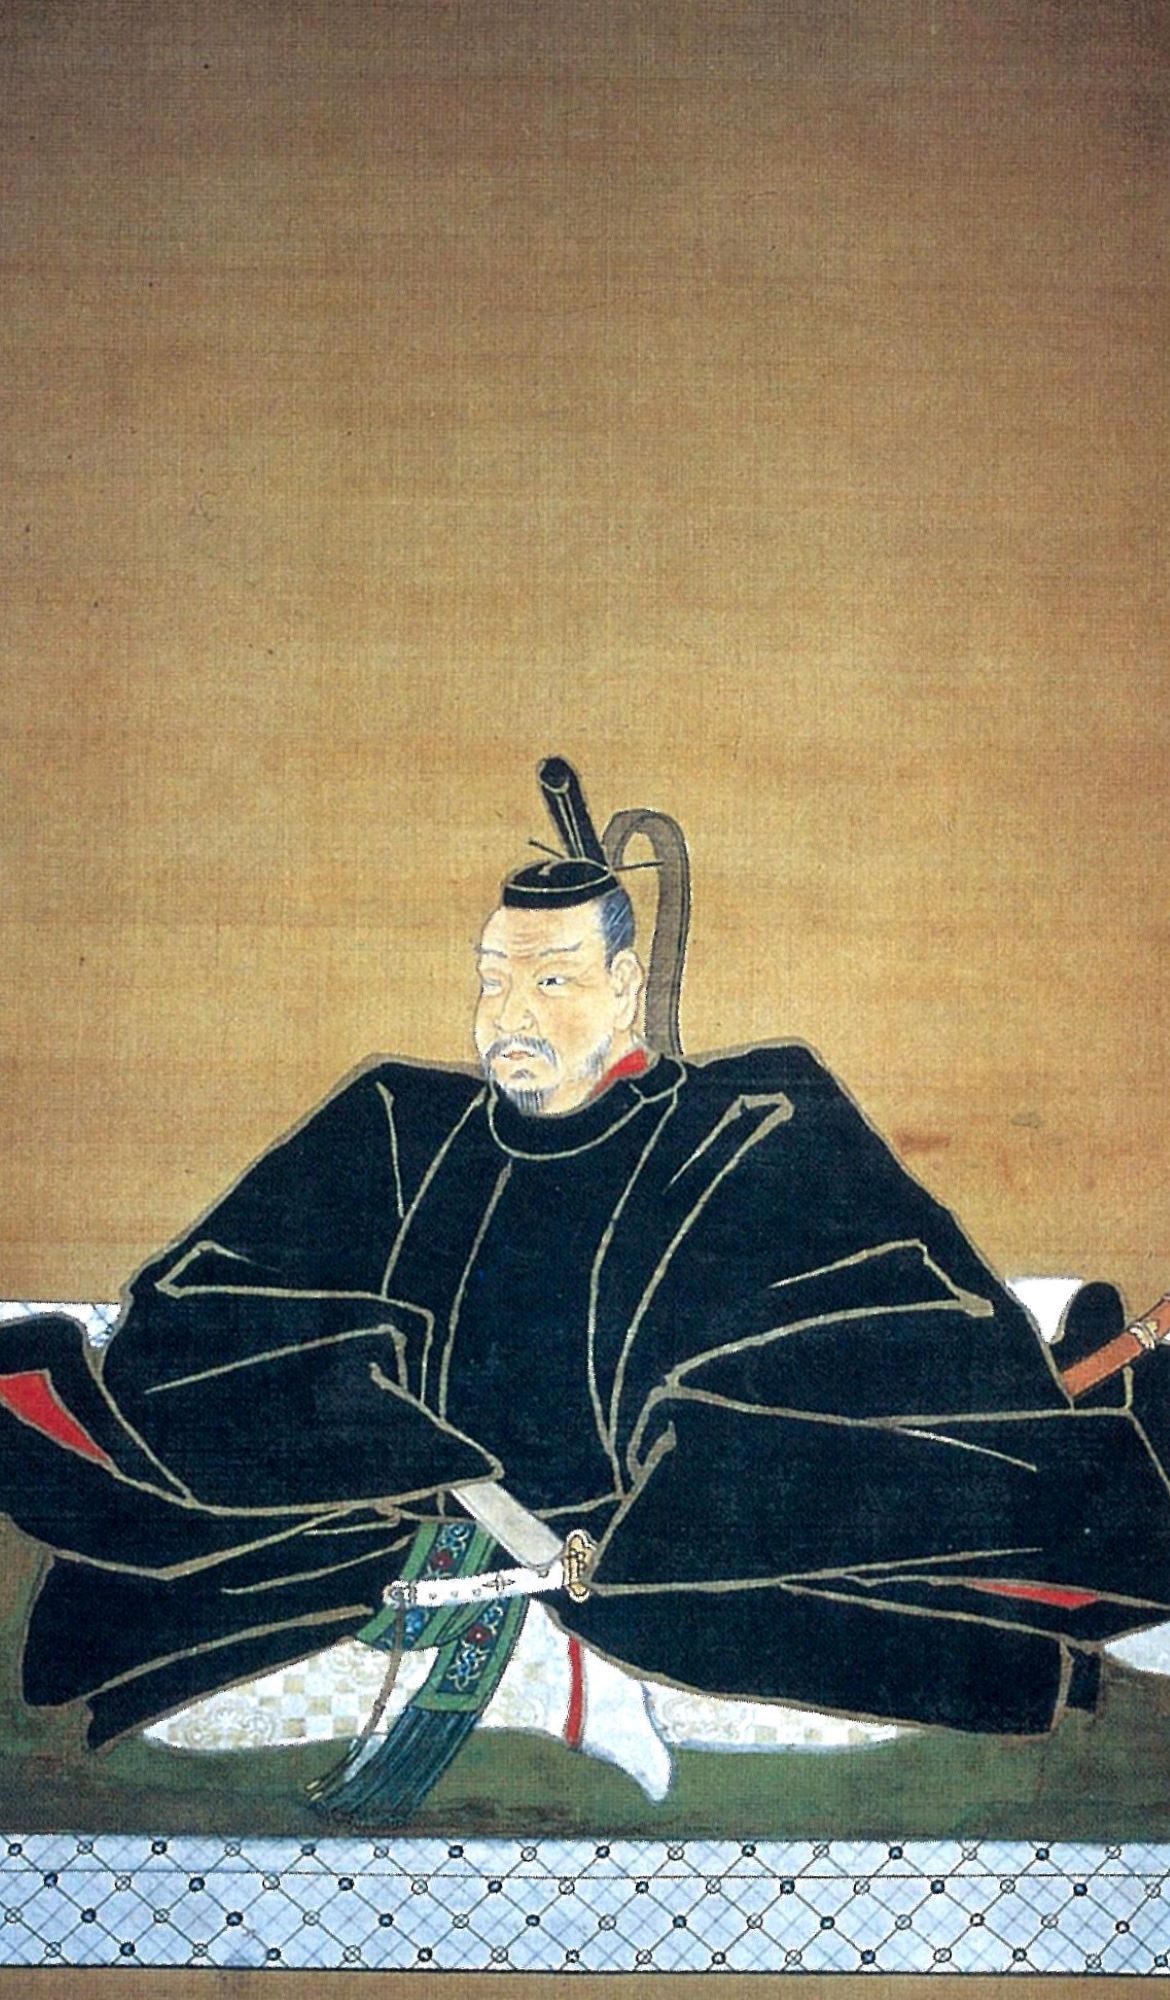
ดาเตะ มาซามูเนะ

ดาเตะ มาซามูเนะ ( 5 พฤศจิกายน ค.ศ. 1567 - 27 กรกฎาคม ค.ศ. 1636) เป็น"ไดเมียว"ในยุคเซงโงะกุจนถึงยุคเอโดะซึ่งเรืองอำนาจอยู่ในภูมิภาคโทโฮกุ เป็นผู้ก่อตั้งเมืองเซ็นได มีฉายาว่า มังกรตาเดียวแห่งโอชู () และเป็นผู้ส่งคณะทูตปีเคโจ () ไปถึงสมเด็จพระสันตะปาปาปอลที่ 5 ที่ยุโรป
== ประวัติ ==
ดาเตะ มาซามูเนะ เกิดในปี ค.ศ. 1567 ที่ปราสาทโยเนซาวะ เมืองโยเนซาวะ จังหวัดยามางาตะในปัจจุบัน เมื่อแรกเกิดมีชื่อว่า บนเทมมารุ () เป็นบุตรชายคนโตของดาเตะ เทรูมูเนะ () ไดเมียวเจ้าครองปราสาทโยเนซาวะในแคว้นมุตสึ () กับนางโยชิฮิเมะ () ซึ่งเป็นบุตรสาวของโมงามิ โยชิโมริ () ไดเมียวแห่งปราสาทยามางาตะ () ซึ่งอยู่ไม่ห่างจากปราสาทโยเนซาวะ บนเทมมารูมีน้องชายหนึ่งคนชื่อว่า โคจิโร่ ในค.ศ. 1578 เมื่ออายุสิบเอ็ดปีได้ผ่านพิธีเง็มปุกุได้รับชื่อว่า ดาเตะ โทจิโร่ มาซามูเนะ () และในปีเดียวกันได้สมรสกับนางเมโงฮิเมะ () บุตรสาวของทามูระ คิโยอากิ () แต่ทว่ามาซามูเนะเกิดความระแวงว่าตระกูลทามูระจะทำการลอบสังหารตนเอง จึงนำตัวคนรับใช้ของนางเมโงฮิเมะไปสังหาร ทำให้ความสัมพันธ์ระหว่างดาเตะ มาซามูเนะ กับนางเมโงฮิเมะผู้เป็นภรรยาเอกไม่สู้ดีนัก
เมื่ออายุน้อยดาเตะ มาซามูเนะ ป่วยเป็นโรคฝีดาษ ทำให้สูญเสียลูกนัยตาข้างขวา บางตำนานกล่าวว่าดาเตะ มาซามูเนะ ทำการควักลูกตาของตนเองออกมาแล้วกินเข้าไป บางตำนานกล่าวว่ามาซามูเนะให้คนรับใช้คนสนิทคือ คาตากูระ คาเง็ตสึนะ () เป็นผู้ควักลูกตาออกให้ หลังจากเหตุการณ์นี้ทำให้นางโยชิฮิเมะ มารดาของมาซามูเนะ มีความเห็นว่ามาซามูเนะไม่สมควรที่จะสืบทอดตำแหน่งไดเมียวแห่งโยเนซาวะเนื่องจากเป็นผู้มีลูกตาข้างเดียว และให้การสนับสนุนแก่โคจิโร่ หรือดาเตะ มาซามิจิ () ซึ่งเป็นน้องชายของมาซามูเนะให้เป็นไดเมียวคนต่อไป ในปีค.ศ. 1581 มาซามูเนะออกศึกครั้งแรกในการช่วยเหลือเทรูมูเนะผู้เป็นบิดาในการรบกับตระกูลโซมะ ()
=== รวบรวมภูมิภาคโทโฮกุ ===
ในค.ศ. 1584 ดาเตะ เทรูมูเนะ ประกาศสละตำแหน่งไดเมียวแห่งโยเนซาวะให้แก่ดาเตะ มาซามูเนะ ซึ่งเป็นบุตรชายคนโต มาซามูเนะจึงขึ้นเป็นไดเมียวตั้งแต่อายุสิบเจ็ดปี เมื่อมาซามูเนะขึ้นดำรงตำแหน่งไดเมียว โออูจิ ซาดัตสึนะ () ไดเมียวแห่งปราสาทโอบามะ ( เมืองนิฮมมัตสึ จังหวัดฟูกูชิมะ) ได้เข้าสวามิภักดิ์ต่อมาซามูเนะและตระกูลดาเตะ แต่ภายในปีเดียวกันโออูจิ ซาดัตสึนะแปรพักตร์ไปเข้ากับตระกูลอาชินะ () แห่งปราสาทคูโรกาวะ ( ต่อมาคือปราสาทไอซุ) ซึ่งเป็นศัตรูกับตระกูลดาเตะ ทำให้มาซามูนะประกาศสงครามกับโออูจิ ซาดัตสึนะและตระกูลอาชินะเป็นการตอบโต้ มาซามูเนะยกทัพเข้ายึดปราสาทโอเตโมริ () อย่างดุดัน สังหารข้าศึกศัตรูจนหมดสิ้น ทำให้โออูจิ ซาดัตสึนะเกิดความเกรงกลัวต่อความโหดร้ายของดาเตะ มาซามูเนะ จึงละทิ้งปราสาทโอบามะแล้วหลบหนีไป มาซามูเนะจึงเข้ายึดปราสาทโอบามะได้โดยไม่เสียเลือดเนื้อ
ฮาตาเกยามะ โยชิตสึงุ () ไดเมียวแห่งปราสาทนิฮมมัตสึ () มีความเกรงกลัวต่อฤทธิอำนาจของดาเตะ มาซามูเนะ จึงเจรจาขอเข้าร่วมเป็นพันธมิตรกับตระกูลดะเตะหลายครั้งแต่มาซามูเนะปฏิเสธทุกครั้ง ฮาตาเกยามะ โยชิตสึงุ จึงหันไปเจรจากับดาเตะ เทรูมูเนะ ผู้เป็นบิดาของมาซามูเนะแทนในค.ศ. 1585 โดยโยชึตสึงุได้เชิญให้เทรูมูเนะมาเข้าร่วมงานเลี้ยง แต่ทว่าในงานเลี้ยงนั้นโยชิตสึงุได้ใช้ดาบจี้เทรูมูเนะเป็นตัวประกัน มาซามูเนะเมื่อรู้เหตุการณ์ที่บิดาของตนถูกตระกูลฮาตาเกยามะจับเป็นตัวประกันจึงประกาศสงครามกับตระกูลฮาตาเกยามะและยกทัพติดตามไปช่วยเหลือบิดาของตน เมื่อพบกับทัพของฮาตาเกยามะที่แม่น้ำอาบูกูมะ () แล้วมาซามูเนะเกิดความลังเลที่จะเข้าโจมทีทัพของศัตรูเนื่องจากเกรงว่าบิดาของตนจะได้รับอันตราย เทรูมูเนะจึงบอกแก่มาซามูเนะบุตรชายของตนว่าให้ทำการสู้รบกับตระกูลฮาตาเกยามะอย่างเต็มทีไม่ต้องกังวลเรื่องความปลอดภัยของตน มาซามูเนะจึงยกทัพเจ้าโจมตีฮาตาเกยามะในระหว่างการสู้รบเทรูมูเนะผู้เป็นบิดาถูกสังหารเสียชีวิต ส่วนฮาตาเกยามะ โยชิตสึงุสามารถหลบหนีไปยังปราสาทนิฮมมัตสึอันเป็นฐานที่มั่นได้
เนื่องจากดาเตะ มาซามูเนะ เป็นที่เกรงขามไปทั่วภูมิภาคโทโฮกุ ฮาตาเกยามะ โยชิตสึงุ จึงสามารถเกลี้ยกล่อมไดเมียวต่างๆในภูมิภาคโทโฮกุให้ร่วมกันต่อต้านการขยายอำนาจของตระกูลดาเตะ โดยทั้งตระกูลอาชินะ ตระกูลโซมะ ตระกูลซาตาเกะ และไดเมียวอื่นๆในภูมิภาคต่างส่งทัพเข้าร่วมกับฮาตาเกยามะในการต่อสู้กับมาซามูเนะ กองทัพผสมไดเมียวมีจำนวนมากกว่ากองกำลังของมาซามูเนะถึงสามเท่า เมื่อเสียเปรียบด้านกำลังพลมาซามูเนะจึงเข้าเป็นฝ่ายตั้งรับในปราสาทมิยะโมริ () ทัพผสมไดเมียวเข้าโจมตีทัพของตระกูลดาเตะในการรบที่สะพานฮิโตโตริ () ทัพของดาเตะสูญเสียกำลังพลมากและสูญเสียแม่ทัพคนสำคัญ ทัพของดาเตะไม่สามาถต่อกรกับทัพผสมไดเมียวได้จึงถอยเข้าไปตั้งหลักในปราสาทมิยะโมริ ในขณะที่ทัพผสมกำลังจะเข้าโจมตีปราสาทนั้น ทัพของตระกูลซาตาเกะได้ถอนทัพออกจากสนามรบอย่างกระทันหันเนื่องจากที่ฐานที่มั่นของตนถูกไดเมียวตระกูลอื่นโจมตี ทำให้จำนวนกำลังของทัพผสมลดลงและทัพผสมต่างถอนทัพแยกย้ายสลายตัวไปในที่สุด
ในค.ศ. 1589 ดาเตะ มาซามูเนะ ยกทัพเข้ายึดปราสาทคูโรกาวะ อันเป็นฐานที่มั่นของตระกูลอาชินะได้สำเร็จ และสามารถเอาชนะกองทัพของตระกูลอาชินะในการรบที่ซูริอาเงฮาระ () ทำให้ตระกูลอาชินะถึงกาลอวสาน ในปีเดียวกันนั้น นางโยชิฮิเมะมารดาของมาซามูเนะ หรือคือนางโบชุน-อิง () วางยาพิษลอบสังหารมาซามูเนะบุตรชายของตนเองเพื่อยกตำแหน่งไดเมียวให้แก่น้องชายของมาซามูเนะคือ ดาเตะ มาซามิจิ แต่ไม่สำเร็จ มาซามูเนะจึงมีคำสั่งให้ประหารชีวิตมาซามิจิน้องชายของตน เพื่อกำจัดคู่แข่งทางการเมืองและปิดฉากศึกสายเลือดระหว่างพี่น้อง ส่วนมารดาคือนางโบชุน-อิงหลบหนีกลับไปยังปราสาทยามากาตะบ้านเกิด
=== ไดเมียวแห่งอิวาเดยามะภายใต้การปกครองของโทโยโตมิ ฮิเดโยชิ ===
ในค.ศ. 1590 โทโยโตมิ ฮิเดโยชิ แผ่ขยายอำนาจมาทางภาคตะวันออกของญี่ปุ่น ยกทัพเข้าการล้อมปราสาทโอดาวาระ|ล้อมปราสาทโอดาวาระของตระกูลโฮโจ โทโยโตมิ ฮิเดโยชิ ออกคำสั่งให้ไดเมียวในภูมิภาคโทโฮกุทั้งหมดเข้าสวามิภักดิ์ต่อตนเองและช่วยเหลือโทโยโตมิในการสู้รบกับตระกูลโฮโจ ดาเตะ มาซามูเนะ มีความลังเลที่จะเข้าสวามิภักดิ์ต่อโทโยโตมิ ฮิเดโยชิ จนกระทั่งเป็นที่แน่ชัดแล้วว่าโทโยโตมิจะได้รับชัยชนะในสงครามกับตระกูลโฮโจ คาตากูระ คาเง็ตสึนะ ที่ปรึกษาคนสนิทของดาเตะ มาซามูเนะ จึงแนะนำให้มาซามูเนะเข้าสวามิภักดิ์ต่อโทโยโตมิ ฮิเดโยชิในที่สุด แม้ว่ามาซามูเนะจะมีความลังเลและล่าช้าในการสวามิภักดิ์กับฮิเดโยชิแสดงถึงความไม่จงรักภักดีแต่ฮิเดโยชิยังมีความเมตตาไว้ชีวิตดาเตะ มาซามูเนะ แต่ฮิเดโยชิยึดดินแดนในครอบครองของตระกูลดาเตะทั้งหมด ทั้งปราสาทโยเนซาวะและปราสาทคูโรกาวะ นำไปแจกจ่ายให้แก่ไดเมียวคนอื่นและปลดมาซามูเนะออกจากไดเมียวแห่งโยเนซาวะ โทโยโตมิ ฮิเดโยชิ มอบหมายให้ดาเตะ มาซามูเนะ ไปเป็นไดเมียวแห่งแคว้นอิวาเดยามะ ( จังหวัดมิยางิในปัจจุบัน) ซึ่งมีขนาดเล็กกว่าอาณาเขตเดิมที่เคยเป็นของมาซามูเนะ ในค.ศ. 1591 นางชินโซ () ภรรยาน้อยของมาซามูเนะให้กำเนิดบุตรชายคนแรกชื่อว่า เฮโกโร ()
ในค.ศ. 1594 ดาเตะ มาซามูเนะ และครอบครัวย้ายไปอาศัยยังนครหลวงเกียวโต ดาเตะ มาซามูเนะ จำต้องส่งบุตรชายคนโตของตนคือเฮโกโรไปเป็นตัวประกันให้แก่โทโยโตมิ ฮิเดโยชิ ที่ปราสาทฟูชิมิ (ต่อมาเฮโกโรได้รับชื่อจากฮิเดโยชิว่า ดาเตะ ฮิเดมูเนะ ) ที่เมืองเกียวโตนี่เองซึ่งความสัมพันธ์ระหว่างมาซามูเนะกับนางเมโงฮิเมะภรรยาเอกดีขึ้น จนนางเมโงฮิเมะให้กำเนิดบุตรสาวคนแรกคือ นางอิโรฮาฮิเมะ () ในค.ศ. 1594 และให้กำเนิดบุตรชายคือโทรากิกูมารุ () ในค.ศ. 1600 ซึ่งต่อมาได้รับชื่อว่าดาเตะ ทาดามูเนะ () มาซามูเนะได้หมั้นหมายอิโรฮาฮิเมะบุตรสาวของตนให้แก่โทกูงาวะ ทาดาเตรุ () ซึ่งเป็นบุตรชายของโทกูงาวะ อิเอยาซุ เพื่อเป็นการเชื่อมสัมพันธ์ทางการเมือง ในค.ศ. 1595 โทโยโตมิ ฮิเดโยชิ มีคำสั่งให้โทโยโตมิ ฮิเดตสึงุ () ซึ่งเป็นหลานชายของตนกระทำการ"เซปปุกุ"เสียชีวิต และนำภรรยาน้อยและบุตรทั้งหมดของโทโยโตมิ ฮิเดสึงุ มาประหารชีวิต หนึ่งในภรรยาน้อยของฮิเดสึงุคือ นางโคมาฮิเมะ () ซึ่งถูกประหารชีวิตไปในครั้งนี้เป็นบุตรสาวของโมงามิ โยชิอากิ () ซึ่งเป็นลุงของมาซามูเนะ ทำให้มาซามูเนะติดร่างแหทางการเมือง แต่ด้วยความช่วยเหลือของโทกูงาวะ อิเอยาซุ ทำให้มาซามูเนะได้รับการลดโทษ โดยถูกเนรเทศไปยังแคว้นอิโยะ () บนเกาะชิโกกุ
โทโยโตมิ ฮิเดโยชิ ถึงแก่อสัญกรรมในค.ศ. 1598 ทำให้เกิดการแย่งชิงอำนาจระหว่างอิชิดะ มิตสึนาริ และโทกูงาวะ อิเอยาซุ ฝ่ายที่สนับสนุนอิชิดะ มิตสึนาริเรียกว่า ฝ่ายกองทัพตะวันตก ส่วนฝ่ายที่สนับสนุนโทกูงาวะ อิเอยาซุเรียกว่า ฝ่ายกองทัพตะวันออก ดาเตะ มาซามูเนะเข้าร่วมกับกองทัพฝ่ายตะวันออกให้การสนับสนุนแก่โทกูงาวะ อิเอยาซุ แม้ว่ามาซามูเนะจะไม่ได้เข้าร่วมในยุทธการเซกิงาฮาระแต่ก็มีบทบาทในการสู้รบกับอูเอซูงิ คาเงคัตสึ () ไดเมียวแห่งไอซุซึ่งให้การสนับสนุนแก่กองทัพฝ่ายตะวันตก ดาเตะ มาซามูเนะ ร่วมกับโมงามิ โยชิอากิ ซึ่งเป็นลุงในการทำสงครามกับตระกูลอูเอซูงิ นาโอเอะ คาเนตสึงุ () ขุนพลเอกของตระกูลอูเอซูงิ นำทัพเข้าล้อมปราสาทฮาเซโด () ของตระกูลดาเตะแต่ไม่สำเร็จ มาซามูเนะและโยชิอากิตอบโต้ด้วยการนำทัพเข้ายึดปราสาทฟูกูชิมะของอูเอซูงิ การที่มาซามูเนะคอยป้องกันภูมิภาคโทโฮกุให้แก่อิเอยาซุ ทำให้อิเอยาซุสามารถต่อกรกับอิชิดะ มิตสึนาริในภาคตะวันตกได้อย่างเต็มที่
=== ก่อตั้งเมืองเซ็นได ===
หลังจากสงครามเซกิงาฮาระ โทกูงาวะ อิเอยาซุ อนุญาตให้ดาเตะ มาซามูเนะ ย้ายฐานที่มั่นมาอยู่ที่เซนไดซึ่งเป็นพื้นที่ยุทธศาสตร์ที่สำคัญในภูมิภาคโทโฮกุเนื่องจากเป็นที่ราบลุ่มเหมาะแก่การเกษตรและอยู่ติดกับทะเล มาซามูเนะสร้างปราสาทขึ้นใหม่ที่เขาอาโอบะ () ที่เซ็นไดในค.ศ. 1600 จากนั้นจึงเกิดชุมชนขึ้นรอบปราสาท เมืองเซนไดจึงถือกำเนิดขึ้นจากเดิมที่เป็นเพียงหมู่บ้านของชาวประมง ในค.ศ. 1604 ดาเตะ มาซามูเนะย้ายจากประสาทอิมาเดงาวะมาอยู่ที่ปราสาทอาโอบะ หรือ ปราสาทเซนได () เป็นการถาวร รัฐบาลโชกุนโทกูงาวะตั้งผลผลิตจากแคว้นเซนไดไว้สูงถึงหนึ่งล้าน"โกกุ" แต่ผลผลิตที่ได้จริงมีเพียงแค่ 640,000 "โกกุ" อย่างไรก็ตามในสมัยเอโดะแคว้นเซนไดเป็นหนึ่งในแคว้นขนาดใหญ่ของประเทศญี่ปุ่น ตระกูลดาเตะปกครองแคว้นเซนไดอันยิ่งใหญ่ไปตลอดสมัยเอโดะเป็นเวลาประมาณสองร้อยห้าสิบปี
ในค.ศ. 1614 ทั้งดาเตะ มาซามูเนะ และบุตรชายทั้งสองคือฮิเดมูเนะและทาดามูเนะ ต่างเข้าร่วมกับกองทัพของ"โอโงโช"อิเอยาซุในการล้อมปราสาทโอซากะ แม้ว่าฮิเดมูเนะจะเป็นบุตรชายคนโตของซามูเนะแต่เป็นบุตรที่เกิดจากภรรยาน้อย ทำให้มีสิทธิ์ในการสืบทอดแคว้นเซนไดน้อยกว่าทาดามูเนะ ซึ่งแม้ว่าจะเป็นบุตรชายคนรองแต่เป็นบุตรที่เกิดจากภรรยาเอก หลังจากสงครามเสร็จสิ้นในค.ศ. 1615 อิเอยาซุได้มอบรางวัลให้แก่ตระกูลดาเตะด้วยการแต่งตั้งให้ดาเตะ ฮิเดมูเนะ บุตรชายคนโตของมาซามูเนะ เป็นไดเมียวแห่งแคว้นอูวาจิมะ ( ปัจจุบันอยู๋ในจังหวัดเอฮิเมะ) บนเกาะชิโกกุ ทำให้ฮิเดมูเนะแม้ว่าจะไม่ได้สืบทอดแคว้นเซนไดแต่สามารถขึ้นเป็นไดเมียวในแคว้นของตนเองและจัดตั้งสาขาของตระกูลดาเตะขึ้นที่แคว้นอูวาจิมะบนเกาะชิโกกุ
=== การทูตปีเคโจ ===
ไฟล์:Hasekura_in_Rome.JPG|thumb|left|ภาพของฮาเซกูระ สึเนนางะในกรุงโรม วาดโดย Claude Deruet ในค.ศ. 1615
ในค.ศ. 1612 โชกุนโทกูงาวะ ฮิเดตาดะ ออกประกาศกฎหมายห้ามมิชชันนารีชาวตะวันตกเผยแพร่ศาสนาคริสต์ ในค.ศ. 1613 บาทหลวงหลุยส์ โซเทโล (Luis Sotelo) ซึ่งเป็นบาทหลวงนิกายฟรังซิสกันชาวสเปน ถูกทางการของรัฐบาลโชกุนจับกุมขัง ไดเมียวดาเตะ มาซามูเนะ ช่วยเหลือบาทหลวงหลุยส์โซเทโลไม่ให้ถูกประหารชีวิตดังเช่นบาทหลวงคนอื่นๆ เนื่องจากบาทหลวงโซเทโลเคยช่วยรักษาภรรยาน้อยคนหนึ่งของมาซามูเนะให้หายจากความเจ็บป่วย บาทหลวงโซเทโลเข้ามาลี้ภัยยังเมืองเซนไดและเสนอโครงการให้ดาเตะ มาซามูเนะ ส่งตัวแทนไปเจริญสัมพันธไมตรีกับสเปน ในปีเดียวกันนั้นมาซามูเนะส่งฮาเซกูระ สึเนนางะ () เป็นตัวแทนของมาซามูเนะในการเข้าเฝ้ากษัตริย์แห่งสเปนและพระสันตะปาปา เรียกว่า คณะทูตปีเคโจ () เป็นคณะทูตคณะที่สองในประวัติศาสตร์ญี่ปุ่นที่เดินทางไปเจริญสัมพันธ์ไมตรีกับประเทศในยุโรป บาทหลวงโซเทโลบันทึกเหตุการณ์นี้ไว้ว่า "ข้าพเจ้าได้รับมอบหมายให้เป็นทูตของอิดาเตะ มาซามูเนะ (Idate Masamune) ผู้มีอำนาจปกครองเหนืออาณาจักรแห่งโอซู (Kingdom of Oxu) ผู้ซึ่งแม้ว่าจะยังไม่ได้ผ่านพิธีรับศีลจุ่ม แต่ก็มีความปรารถนาให้มีการเผยแพร่ศรัทธาของคริสตจักรในอาณาจักรของเขา..."
ฮาเซกูระ ซึเนนางะ นำคณะทูตเดินทางถึงนครเม็กซิโกซิตี้ (Mexico City) ซึ่งเป็นศูนย์กลางการปกครองอาณานิคมนิวสเปน (New Spain) ในค.ศ. 1614 เดินทางไปเข้าเฝ้าพระเจ้าเฟลิเปที่ 2 แห่งสเปน (Philip II of Spain) ที่เมืองมาดริดในค.ศ. 1615 และเดินทางไปเข้าไปพระสันตะปาปาปอลที่ 5 (Paul V) ที่กรุงโรม ฮาเซกูระ ซึเนนากะ เดินทางกลับไปยังสเปนในค.ศ. 1616 แต่พระเจ้าฟิลิปทรงปฏิเสธที่จะทำสนธิสัญญาทางการค้า เนื่องจากทรงเห็นว่าคณะทูตนี้เป็นเพียงตัวแทนของแคว้นหนึ่งในญี่ปุ่น ไม่ใช่ตัวแทนของผู้ปกครองประเทศญี่ปุ่นที่แท้จริง ฮาเซกูระ ซึเนนางะ เดินทางกลับถึงเมืองเซนไดในค.ศ. 1620 ค้นพบว่ารัฐบาลโชกุนมีนโยบายต่อต้านอิทธิพลของศาสนาคริสต์และชาวตะวันตกอย่างมาก จนนำไปสู่การปิดประเทศในที่สุด
แม้ว่าคณะทูตปีเคโจจะไม่ประสบความสำเร็จในการสร้างสัมพันธ์กับประเทศในยุโรป แต่แสดงให้เห็นถึงอำนาจของไดเมียวดาเตะ มาซามูเนะ ซึ่งถึงแม้ว่าจะเป็นเพียงไดเมียวแต่มีนโยบายการต่างประเทศเป็นของตนเองสามารถแต่งคณะทูตไปเจริญสัมพันธไมตรีกับประเทศในยุโรปได้
== วาระสุดท้าย ==
ดาเตะ มาซามูเนะ ปกครองแคว้นเซนไดเป็นเวลาทั้งหมดสามสิบห้าปี และถึงแก่กรรมในค.ศ. 1636 ดาเตะ ทาดามูเนะ บุตรชายคนรองขึ้นดำรงตำแหน่งเป็นไดเมียวแห่งเซนไดคนต่อมา
== อ้างอิง ==
*
หมวดหมู่:บุคคลที่เกิดในปี พ.ศ. 2110
หมวดหมู่:ไดเมียว
หมวดหมู่:บุคคลในยุคอาซูจิ–โมโมยามะ
หมวดหมู่:บุคคลในยุคเอโดะ
หมวดหมู่:ผู้รอดชีวิตจากฝีดาษ
หมวดหมู่:ขุนศึกชาวญี่ปุ่น